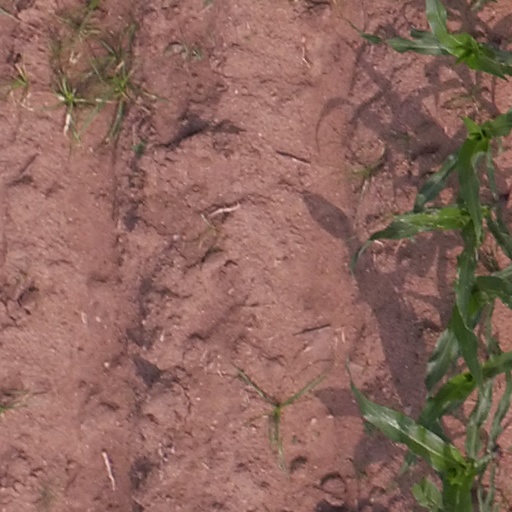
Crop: maize; corn